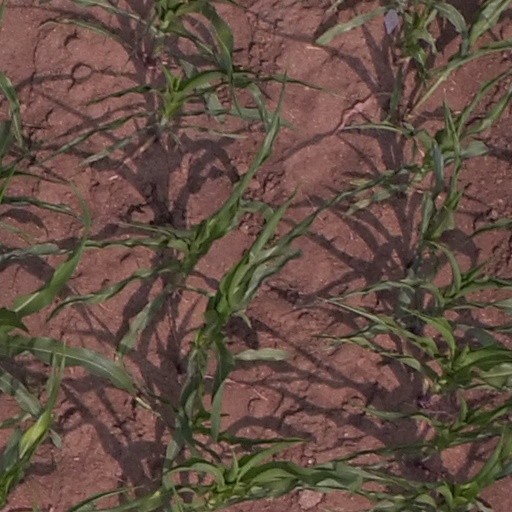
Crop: maize; corn